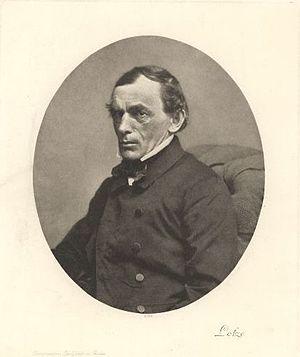
Rudolf Hermann Lotze est un philosophe, médecin et logicien allemand. Ayant reçu une formation solide en médecine, il possède des connaissances remarquables en biologie. Ses travaux médicaux l'ont conduit à des résultats pionniers dans le domaine de la psychologie scientifique. Il est l'une des figures centrales de la philosophie académique allemande du XIXᵉ siècle, et reste pendant longtemps l'un des philosophes allemands les plus célèbres et les plus discutés.